List of World Snooker Championship winners

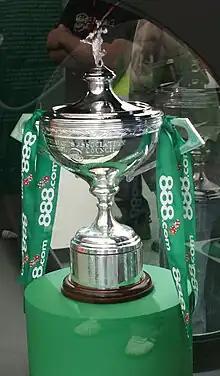
The World Snooker Championship trophy

The World Snooker Championship is an annual snooker tournament founded in 1927, and played at the Crucible Theatre in Sheffield, England since 1977. The tournament is now played over seventeen days in late April and early May, and is chronologically the third of the three Triple Crown events of the season. The event was not held from 1941 to 1945 because of World War II and between 1958 and 1963 due to declining interest from players.